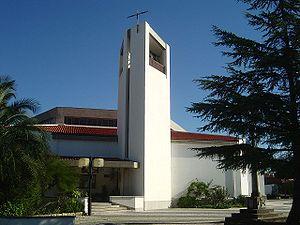
Rio Maior est une commune portugaise. Elle comprend environ 22 000 habitants pour une superficie de 272,8 km².